Portraits of Shakespeare

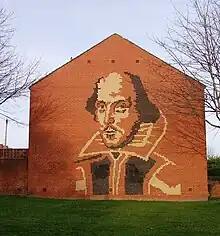
A stylised version of the Droeshout portrait in the brickwork of a house on Stratford Road, Heaton, Newcastle upon Tyne

By the end of the 19th century portraits and statues of Shakespeare were appearing in numerous contexts, and his stereotyped features were being used in advertisements, cartoons, shops, pub signs and buildings. Such images proliferated in the 20th century. In Britain "Shakespeare's Head" and "The Shakespeare Arms" became popular names for pubs. Between 1970 and 1993, an image of the Westminster abbey statue of Shakespeare appeared on the reverse of British £20 notes.